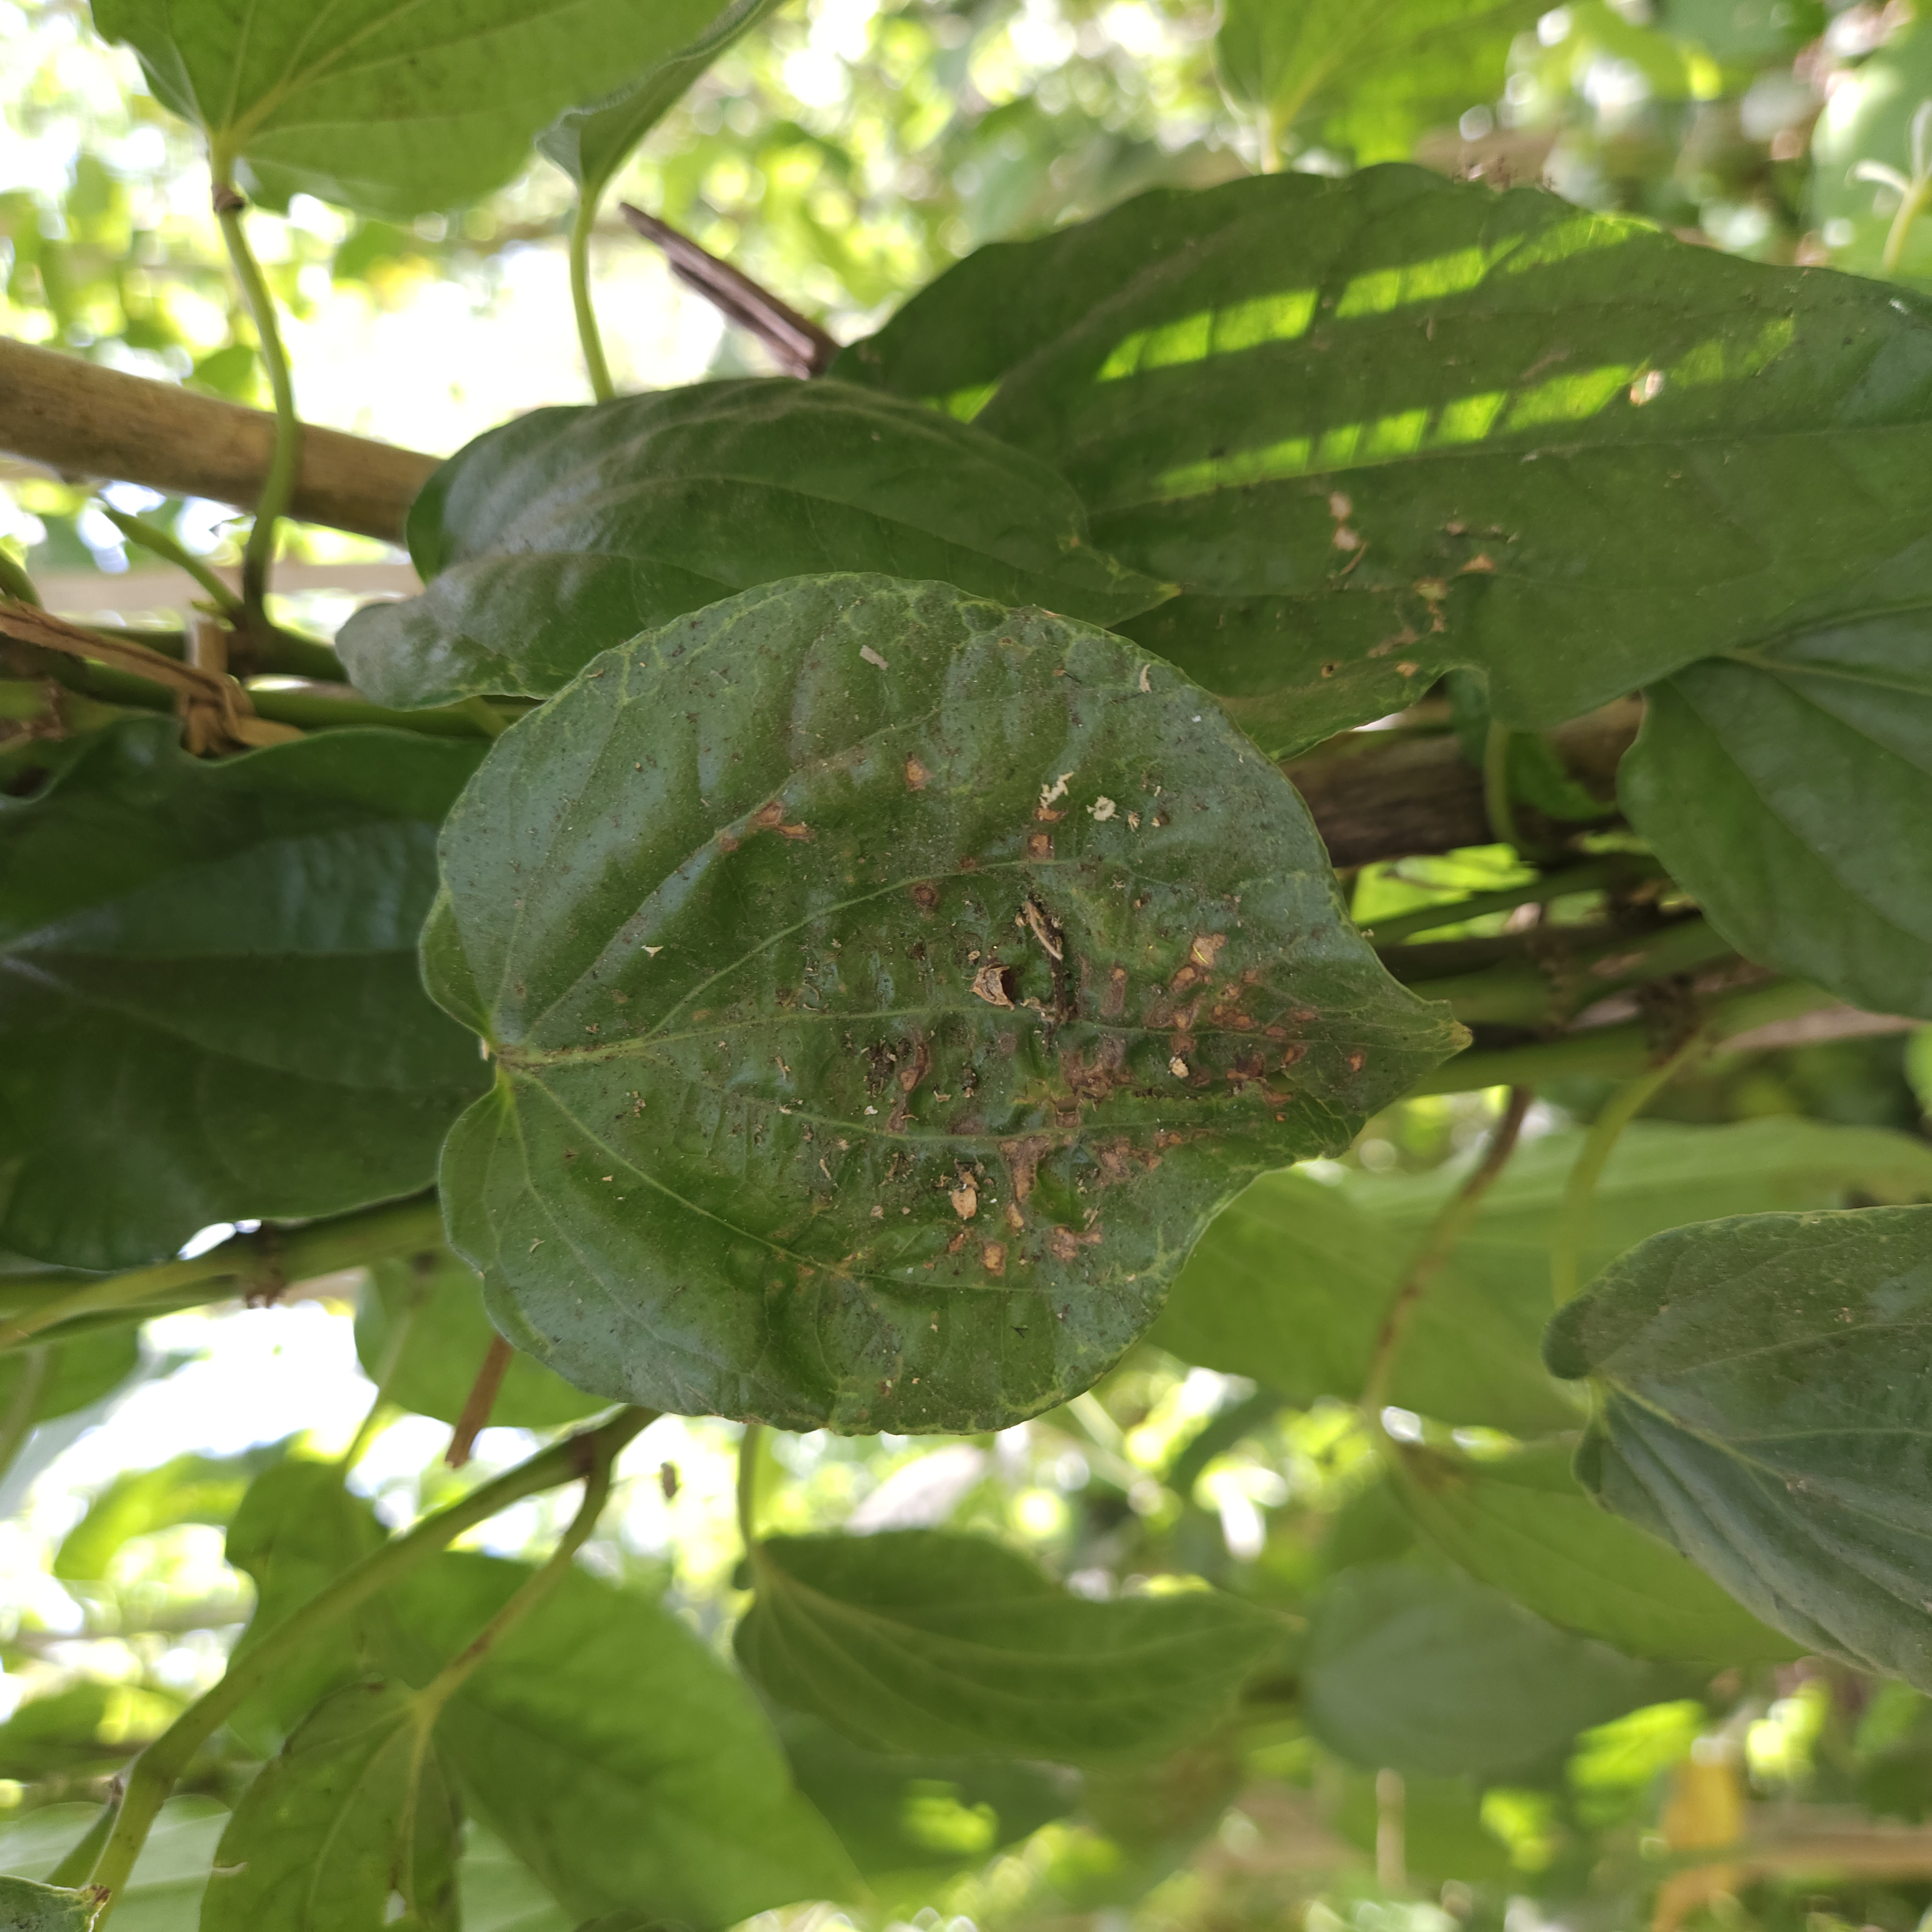
Label: Diseased